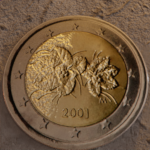
Coin value: 2euro
Country: fi
Edition: standard